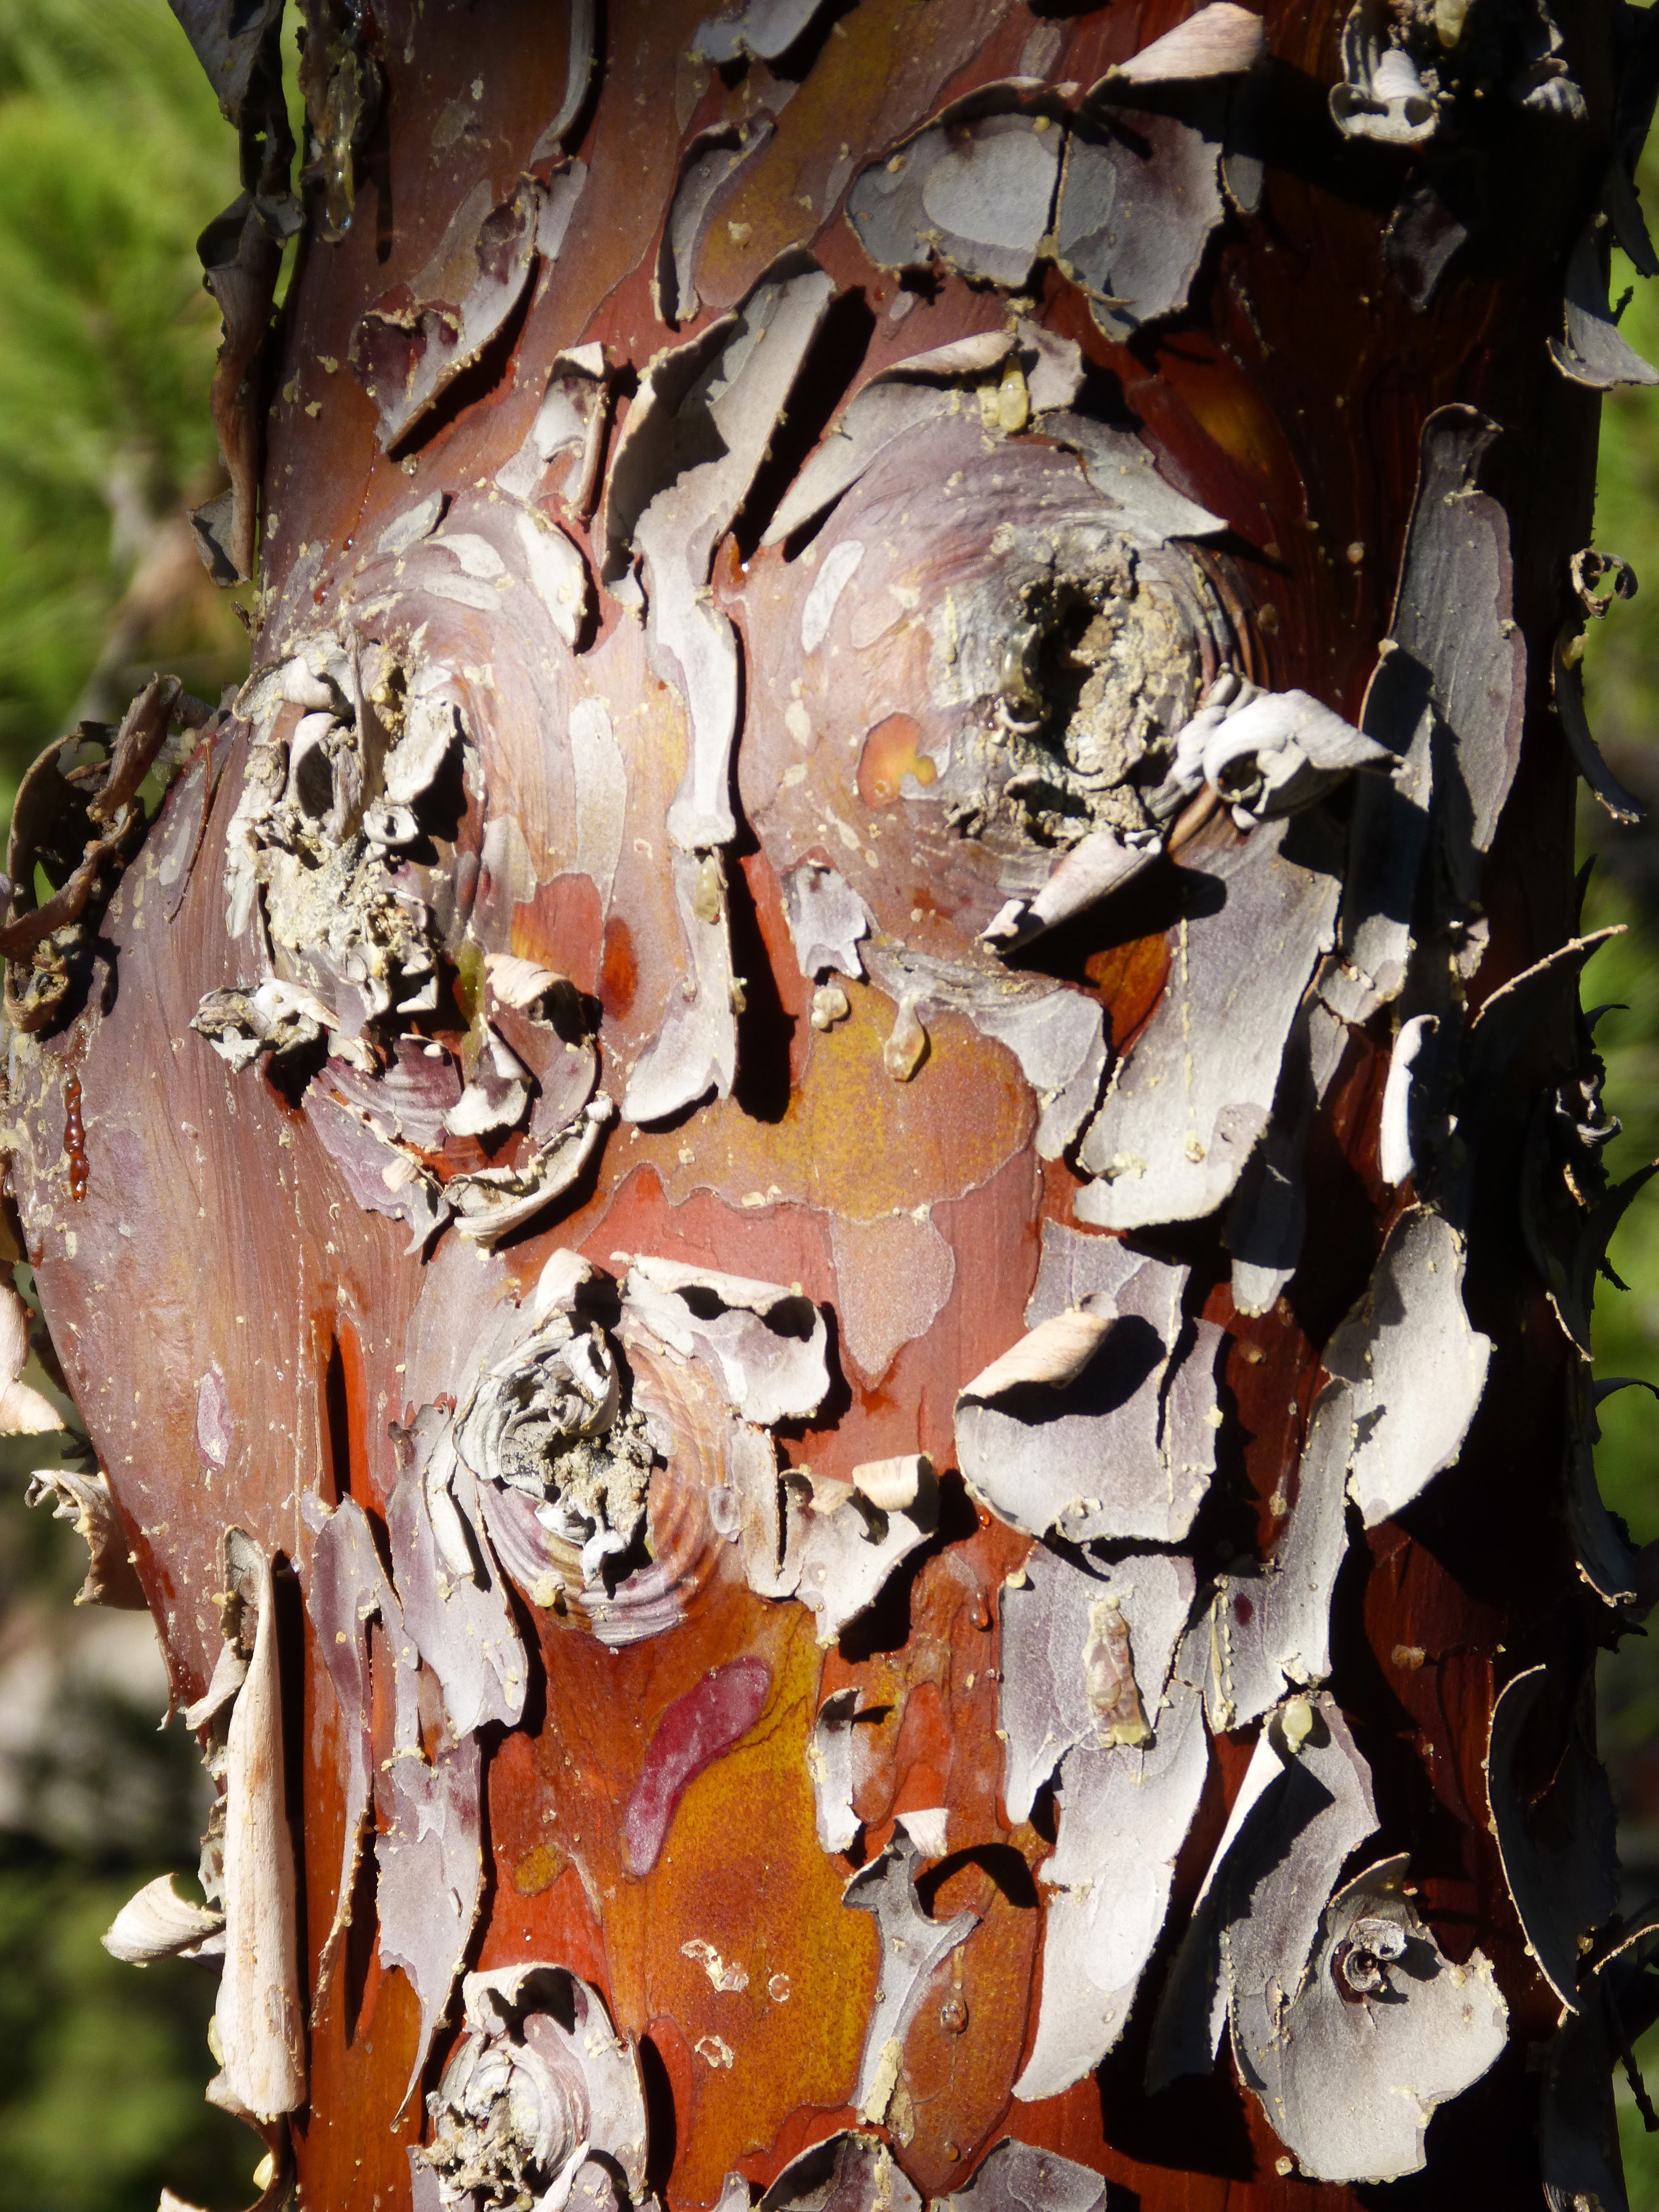
tree, branch, plant, leaf, flower, trunk, bark, spring, autumn, botany, flora, season, fungus, peel, cypress, flowering plant, woody plant, land plant